Frederik Georg Julius Moltke

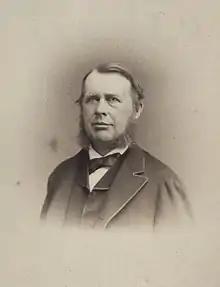
Frederik Georg Julius Moltke, by Niels Christian Hansen

Frederik Georg Julius Moltke (27 February 1825 – 1 October 1875), Count of Bregentved, was a Danish landowner and politician.